Braunston Cleves or Fawcliff

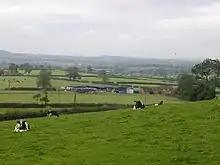
The settlement stood in a valley below this hill

The history of this settlement is virtually unknown. It is thought that the settlement lay within the manor at Braunston which, at the time of the Domesday Survey (1086), belonged to Walter de Aincurt. This passed to William Trussbutt (whose family held a barony seated in Yorkshire and Lincolnshire), and was divided between his three daughters.